Joanna of Castile

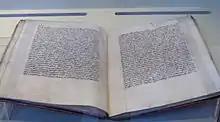
The marriage contract of Joanna and Philip (1496).

In 1496, 16-year-old Joanna was betrothed to 18-year-old Philip of Austria, in the Low Countries. Philip's parents were Maximilian I, Holy Roman Emperor, and his first wife, Duchess Mary of Burgundy. The marriage was one of a set of family alliances between the Habsburgs and the Trastámaras designed to strengthen both against growing French power.